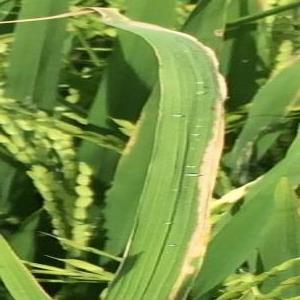
Disease: Bacterialblight